Princess Louise Amelie of Baden

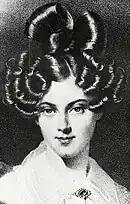
Portrait of Louise Amelie by Josef Kriehuber, believed to be around 1840

On 9 November 1830 in Karlsruhe, Louise Amelie married her first cousin Gustav, Prince of Vasa. He was the only son of the former King of Sweden, Gustav IV Adolf, who had been overthrown in favor of his uncle Charles. Upon marriage, Prince Gustav took the title Prince of Vasa, of which made Louise Amelie the Princess of Vasa. However, some believed Prince Gustav to be the legitimate heir to the Swedish throne, henceforth dubbing Louise Amelie as the Crown Princess.